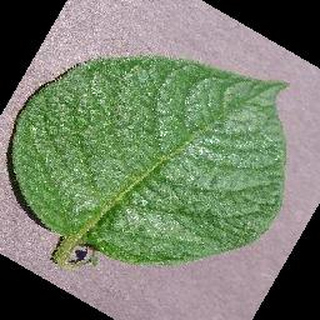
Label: healthy_potato